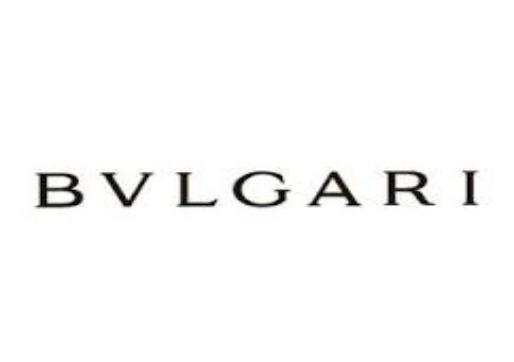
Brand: Bulgari
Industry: Clothes